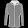
Label: Coat